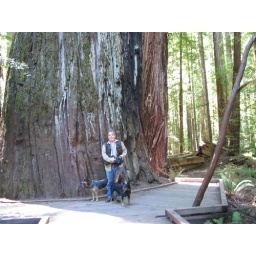
I stand next to my dogs at the bigget tree in the world!